Nigel Beard

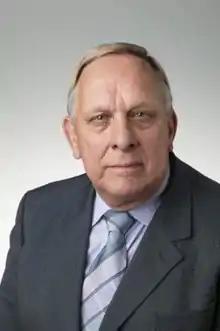
Beard as an MP

Christopher Nigel Beard (10 October 1936 – 31 July 2017) was a British Labour politician who served as Member of Parliament (MP) for Bexleyheath and Crayford in London from 1997 to 2005.